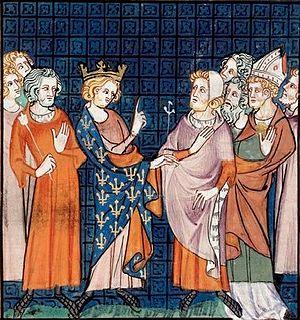
Saint Abbon de Fleury est un moine bénédictin réformateur, abbé de Fleury, né entre 940 et 945 à Orléans et mort le 13 novembre 1004 à La Réole.
Arnoul de France, ou Arnoul de Reims, né avant 967, mort le 5 mars 1021, fils bâtard du roi Lothaire de France. Il est nommé archevêque de Reims après la mort d'Adalbéron de Reims en janvier 989 par Hugues Capet, contre Gerbert d'Aurillac, avec la promesse que son oncle, Charles de Basse-Lorraine rendra la cité de Laon au roi. Il sera déposé en 991 après la capture de son oncle et protecteur, Charles de Basse-Lorraine mais sera remis sur le trône épiscopal en 995 à la suite de la défection de Gerbert d'Aurillac. Il y siégera jusqu'à sa mort en 1021.
Plusieurs conciles se sont tenus à Reims, notamment en 625, 813, 923, 991, 1049, 1092, 1094, 1105, 1115, 1119, 1131, 1148, 1157, 1235, 1287, 1301, 1564 et 1584.